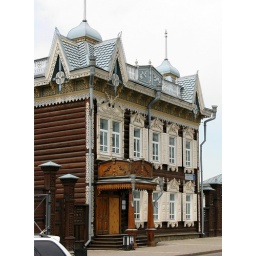
the wooden house museum in irkutsk was being repaired.